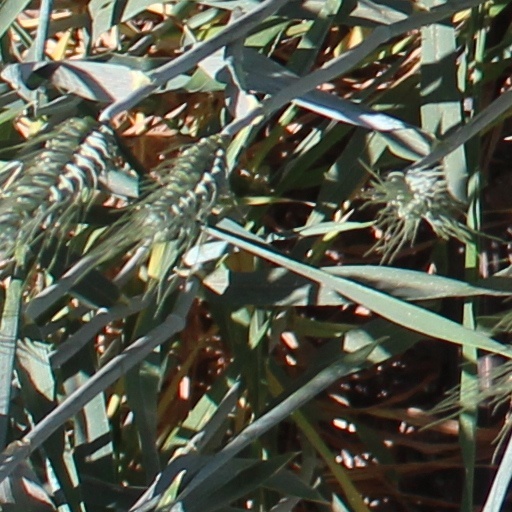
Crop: wheat